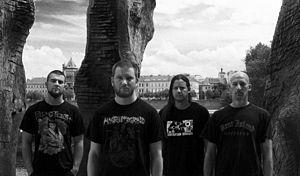
Misery Index est un groupe de deathgrind américain, originaire de Baltimore, dans le Maryland. Il est formé en 2001 par Jason Netherton, Mike Harrison, et Kevin Talley. Entre 2006 et 2010, la formation du groupe comprend Netherton au chant et à la basse, Sparky Voyles à la guitare, Mark Kloeppel au chant et à la guitare, et Adam Jarvis à la batterie. En 2010, Voyles quitte le groupe et est remplacé par Darin Morris.